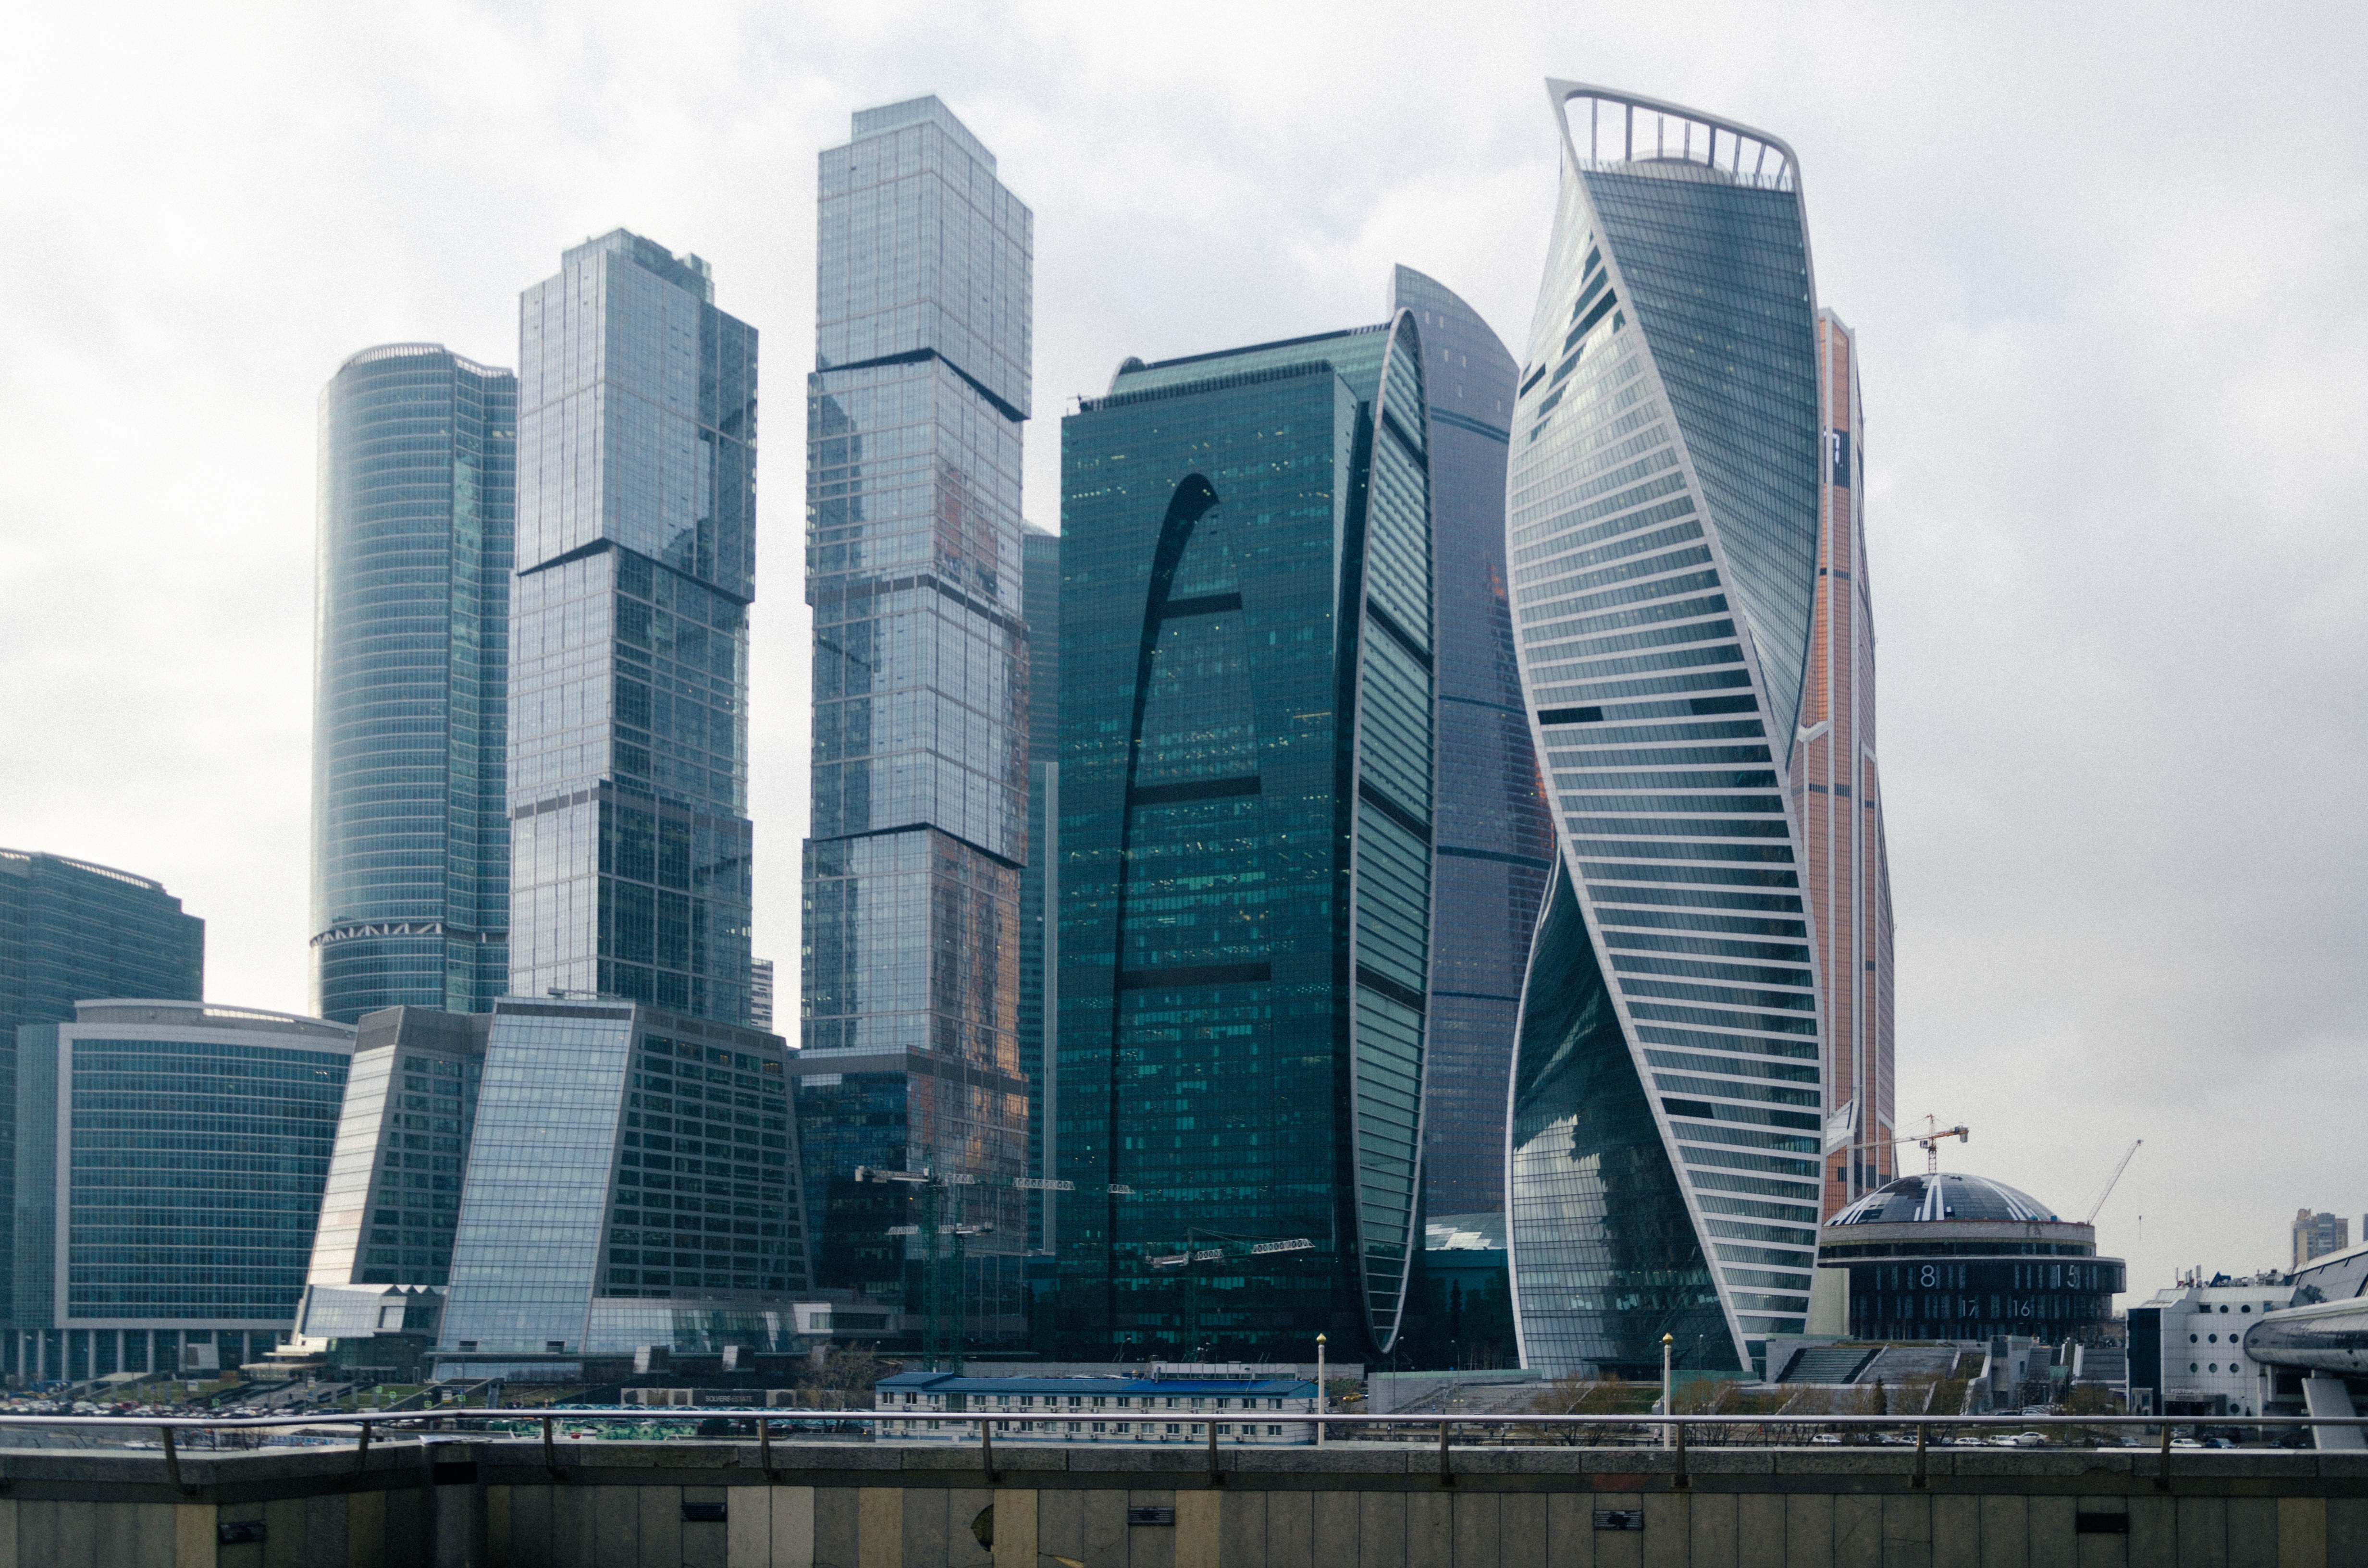
architecture, skyline, building, city, skyscraper, cityscape, downtown, tower, landmark, facade, tower block, high rise, skyscrapers, moscow, russia, metropolis, moscow city, office center, business centre, urban area, human settlement, metropolitan area, bisiness center